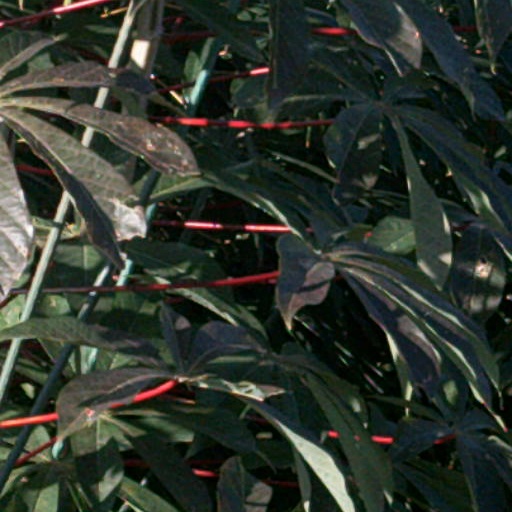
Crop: cassava